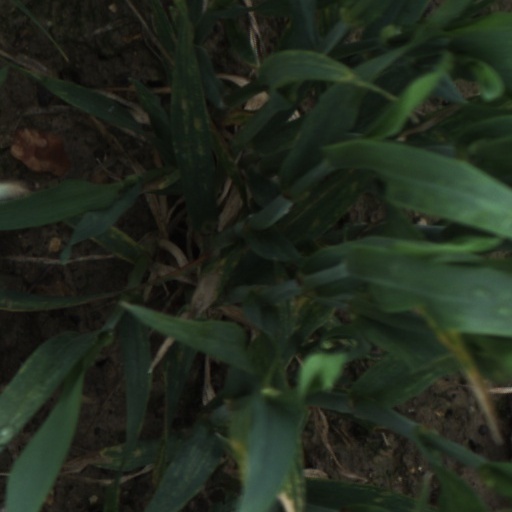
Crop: wheat